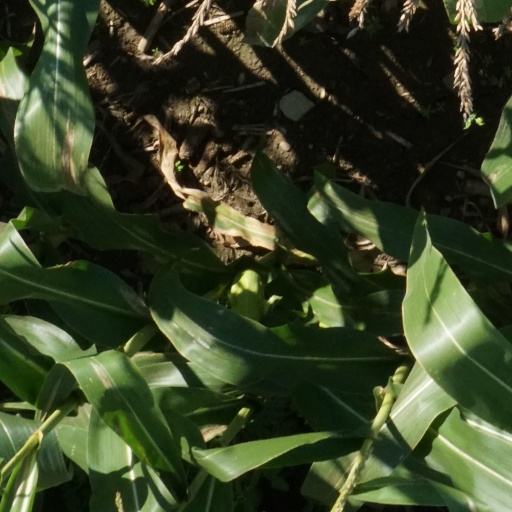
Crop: maize; corn